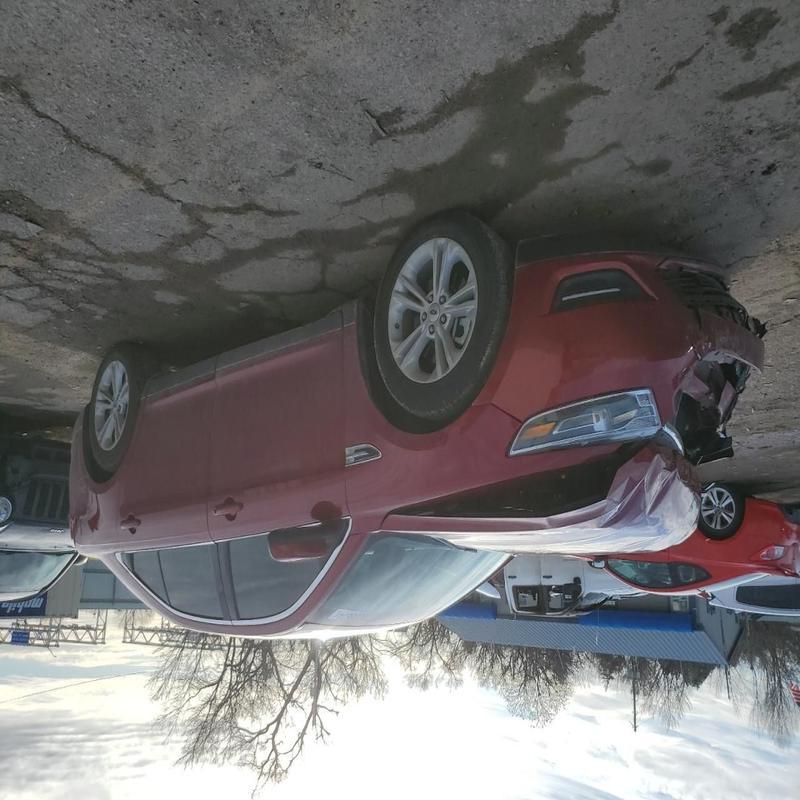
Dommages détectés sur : pare-choc avant, capot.
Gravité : majeur